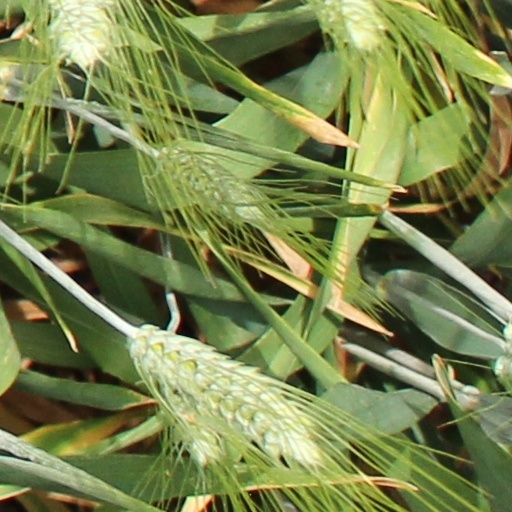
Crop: wheat